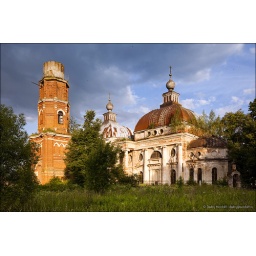
Abandoned church and bell tower in Yaropolec, Russia